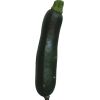
Label: dark_zucchini